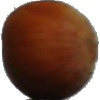
Label: Nut Forest 1